Carrie (1952 film)

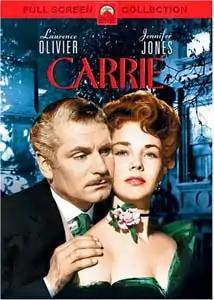
Theatrical poster

Carrie is a 1952 American drama film based on the novel "Sister Carrie" by Theodore Dreiser. Directed by William Wyler, the film stars Jennifer Jones in the title role and Laurence Olivier as Hurstwood. Eddie Albert played Charles Drouet. "Carrie" received two Academy Award nominations: Costume Design (Edith Head), and Best Art Direction (Hal Pereira, Roland Anderson, Emile Kuri).